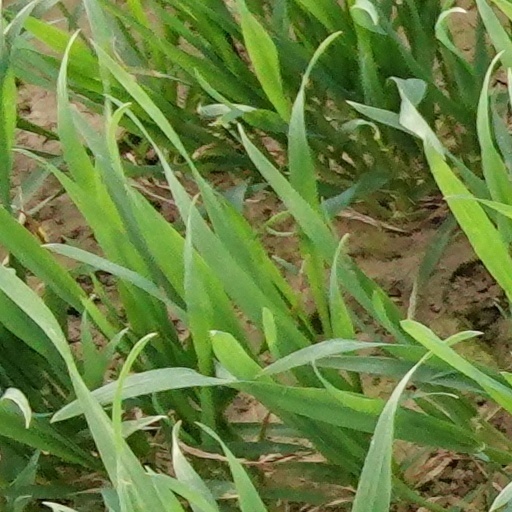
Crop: wheat